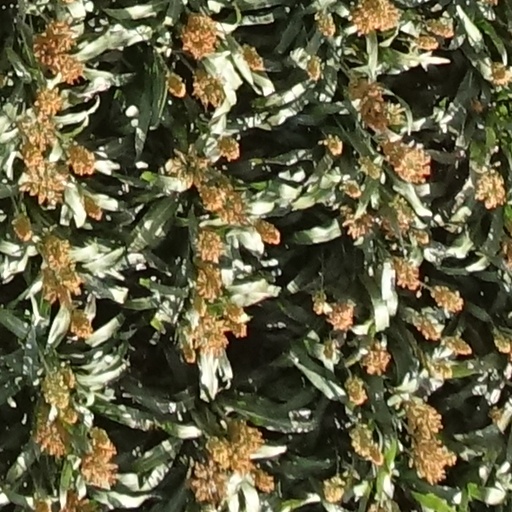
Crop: sorghum